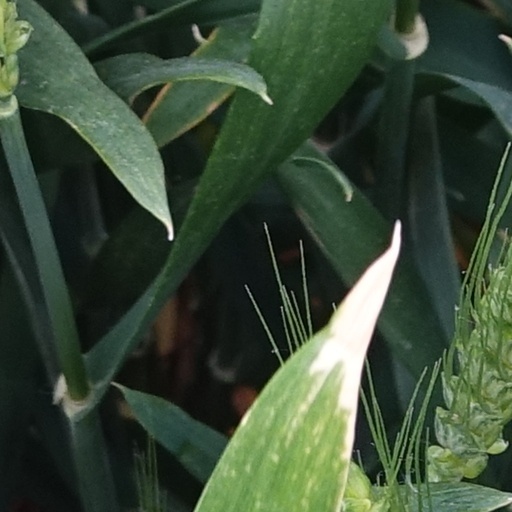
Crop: wheat